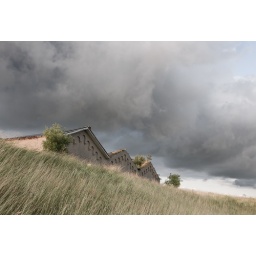
The former boathouse of the fortress. The boats were used to lay mines across the wide river in front of the fortress.